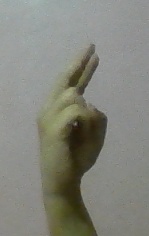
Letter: zay